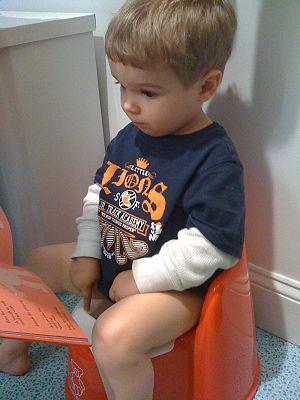
L'entraînement à la propreté est le processus au cours duquel un enfant apprend à devenir continent et à cesser de souiller ses couches afin d'utiliser les toilettes pour la défécation et la miction. L'apprentissage de la propreté débute et se complète généralement entre l'âge de 18 mois et 4 ans, même si des études récentes au Japon indiquent que de nombreux enfants mouillent leur lit ou portent des couches jusqu'à l'école primaire. Lorsque parents et enfants pratiquent l'hygiène naturelle infantile, l'entrainement tardif à la propreté n'est pas nécessaire puisque l'enfant est propre quand il a quelques mois.